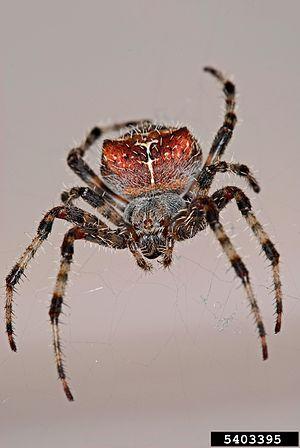
Araneus gemmoides est une espèce d'araignées aranéomorphes de la famille des Araneidae.